Inside Out (2015 film)

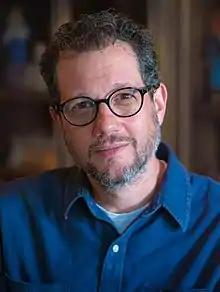
Headshot of Michael Giacchino

Michael Giacchino composed the music for "Inside Out". He began planning in January 2015 and concluded in May 2015. While in the music session, Docter felt its score was "bittersweet" and "nostalgic". Giacchino wanted to create something more emotionally monumental for "Inside Out" than his score from "Up". The producers first met with Giacchino to discuss the concept and screen it for him. In response, Giacchino composed an eight-minute suite of music, unconnected to the film, based on his emotions viewing it. Rivera said because both Giacchino and Docter were musicians, they discussed the film in terms of story and character. In accordance with his creative preference, sound designer Ren Klyce created a progressive soundscape. Audio mixing was done to harmonize "dense" sounds for the beginning scene. The introduction of Joy uses a single sound.